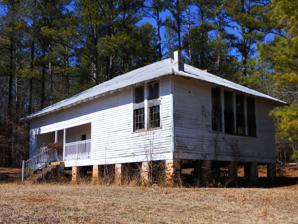
Building: New Hope Rosenwald School
Country: United States of America
Year built: 1915
United States historic place New Hope Rosenwald School U.S. National Register of Historic Places New Hope Rosenwald School in 2011. Show map of Alabama Show map of the United States Nearest city Fredonia, Alabama Coordinates 32°56′37″N 85°17′08″W / 32.9437°N 85.2855°W / 32.9437; -85.2855 Built 1915 Architect Hazel, W.A. MPS The Rosenwald School Building Fund and Associated Buildings Multiple Property Submission NRHP reference No. 01001297 Added to NRHP November 29, 2001 New Hope Rosenwald School is a Rosenwald School near Fredonia, Alabama , United States. It was built in 1915. It was listed on the National Register of Historic Places as part of The Rosenwald School Building Fund and Associated Buildings Multiple Property Submission on November 29, 2001. References